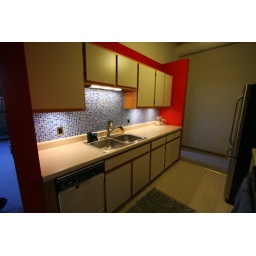
glass tile backsplash and xenon under cabinet lights